Question: Please indicate a possible affordance area of baseball bat that can be used for holding
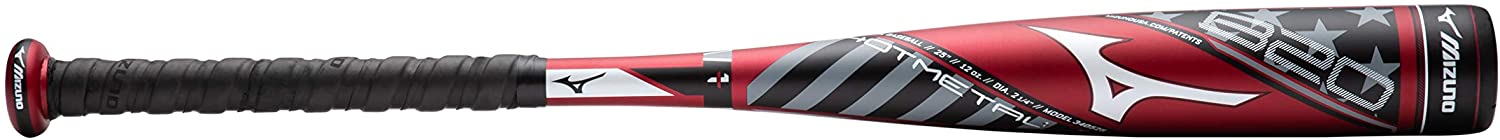
Answer: [5.896, 38.16, 721.698, 136.038]